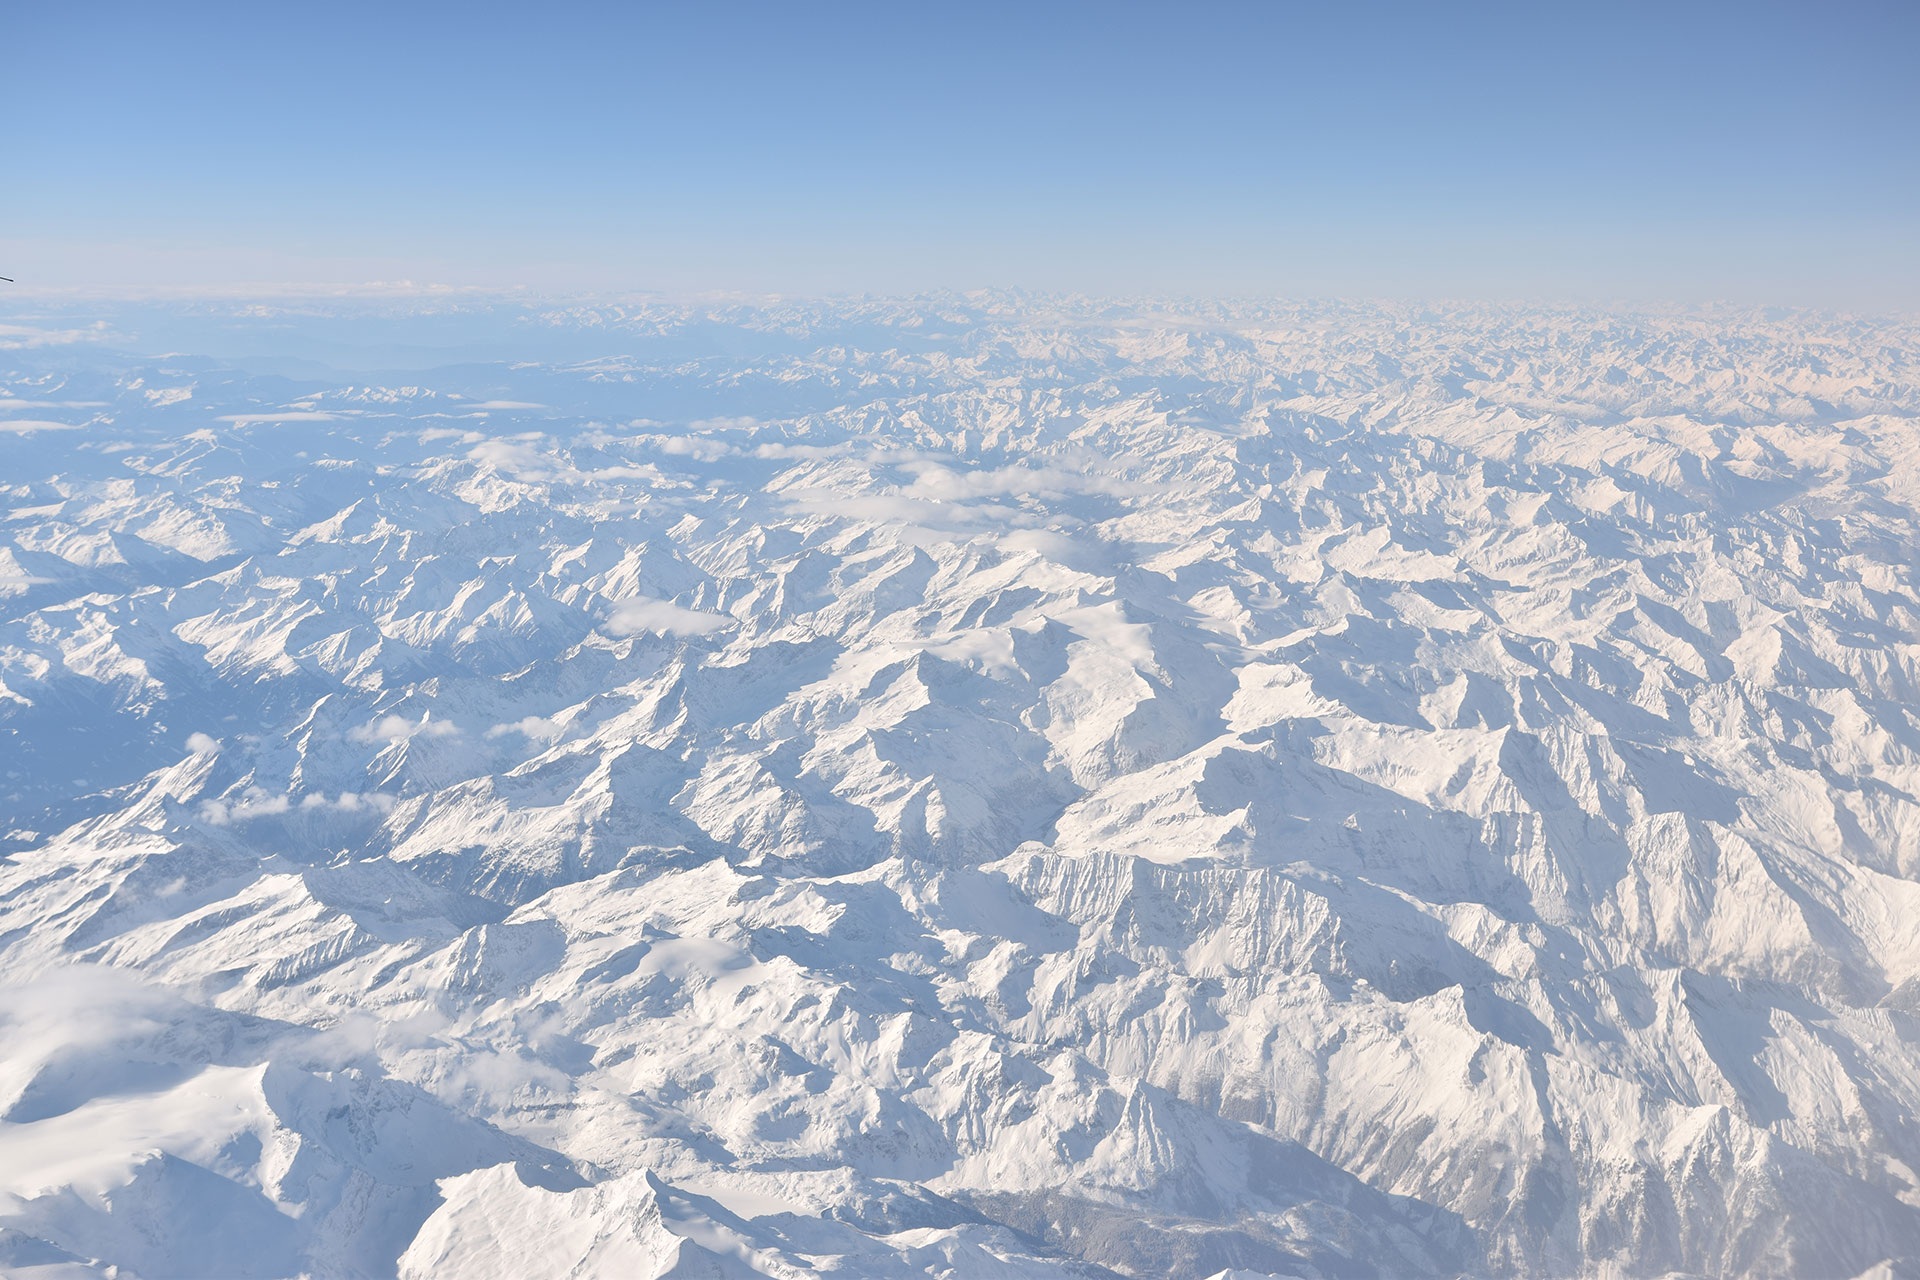
landscape, nature, rock, mountain, snow, winter, sky, fog, hiking, adventure, mountain range, flying, ice, flight, weather, arctic, tourism, season, aerial view, ridge, plain, summit, la, alps, plateau, top, piste, tundra, landform, arctic ocean, aerial photography, geographical feature, atmosphere of earth, mountainous landforms, geological phenomenon, ice cap